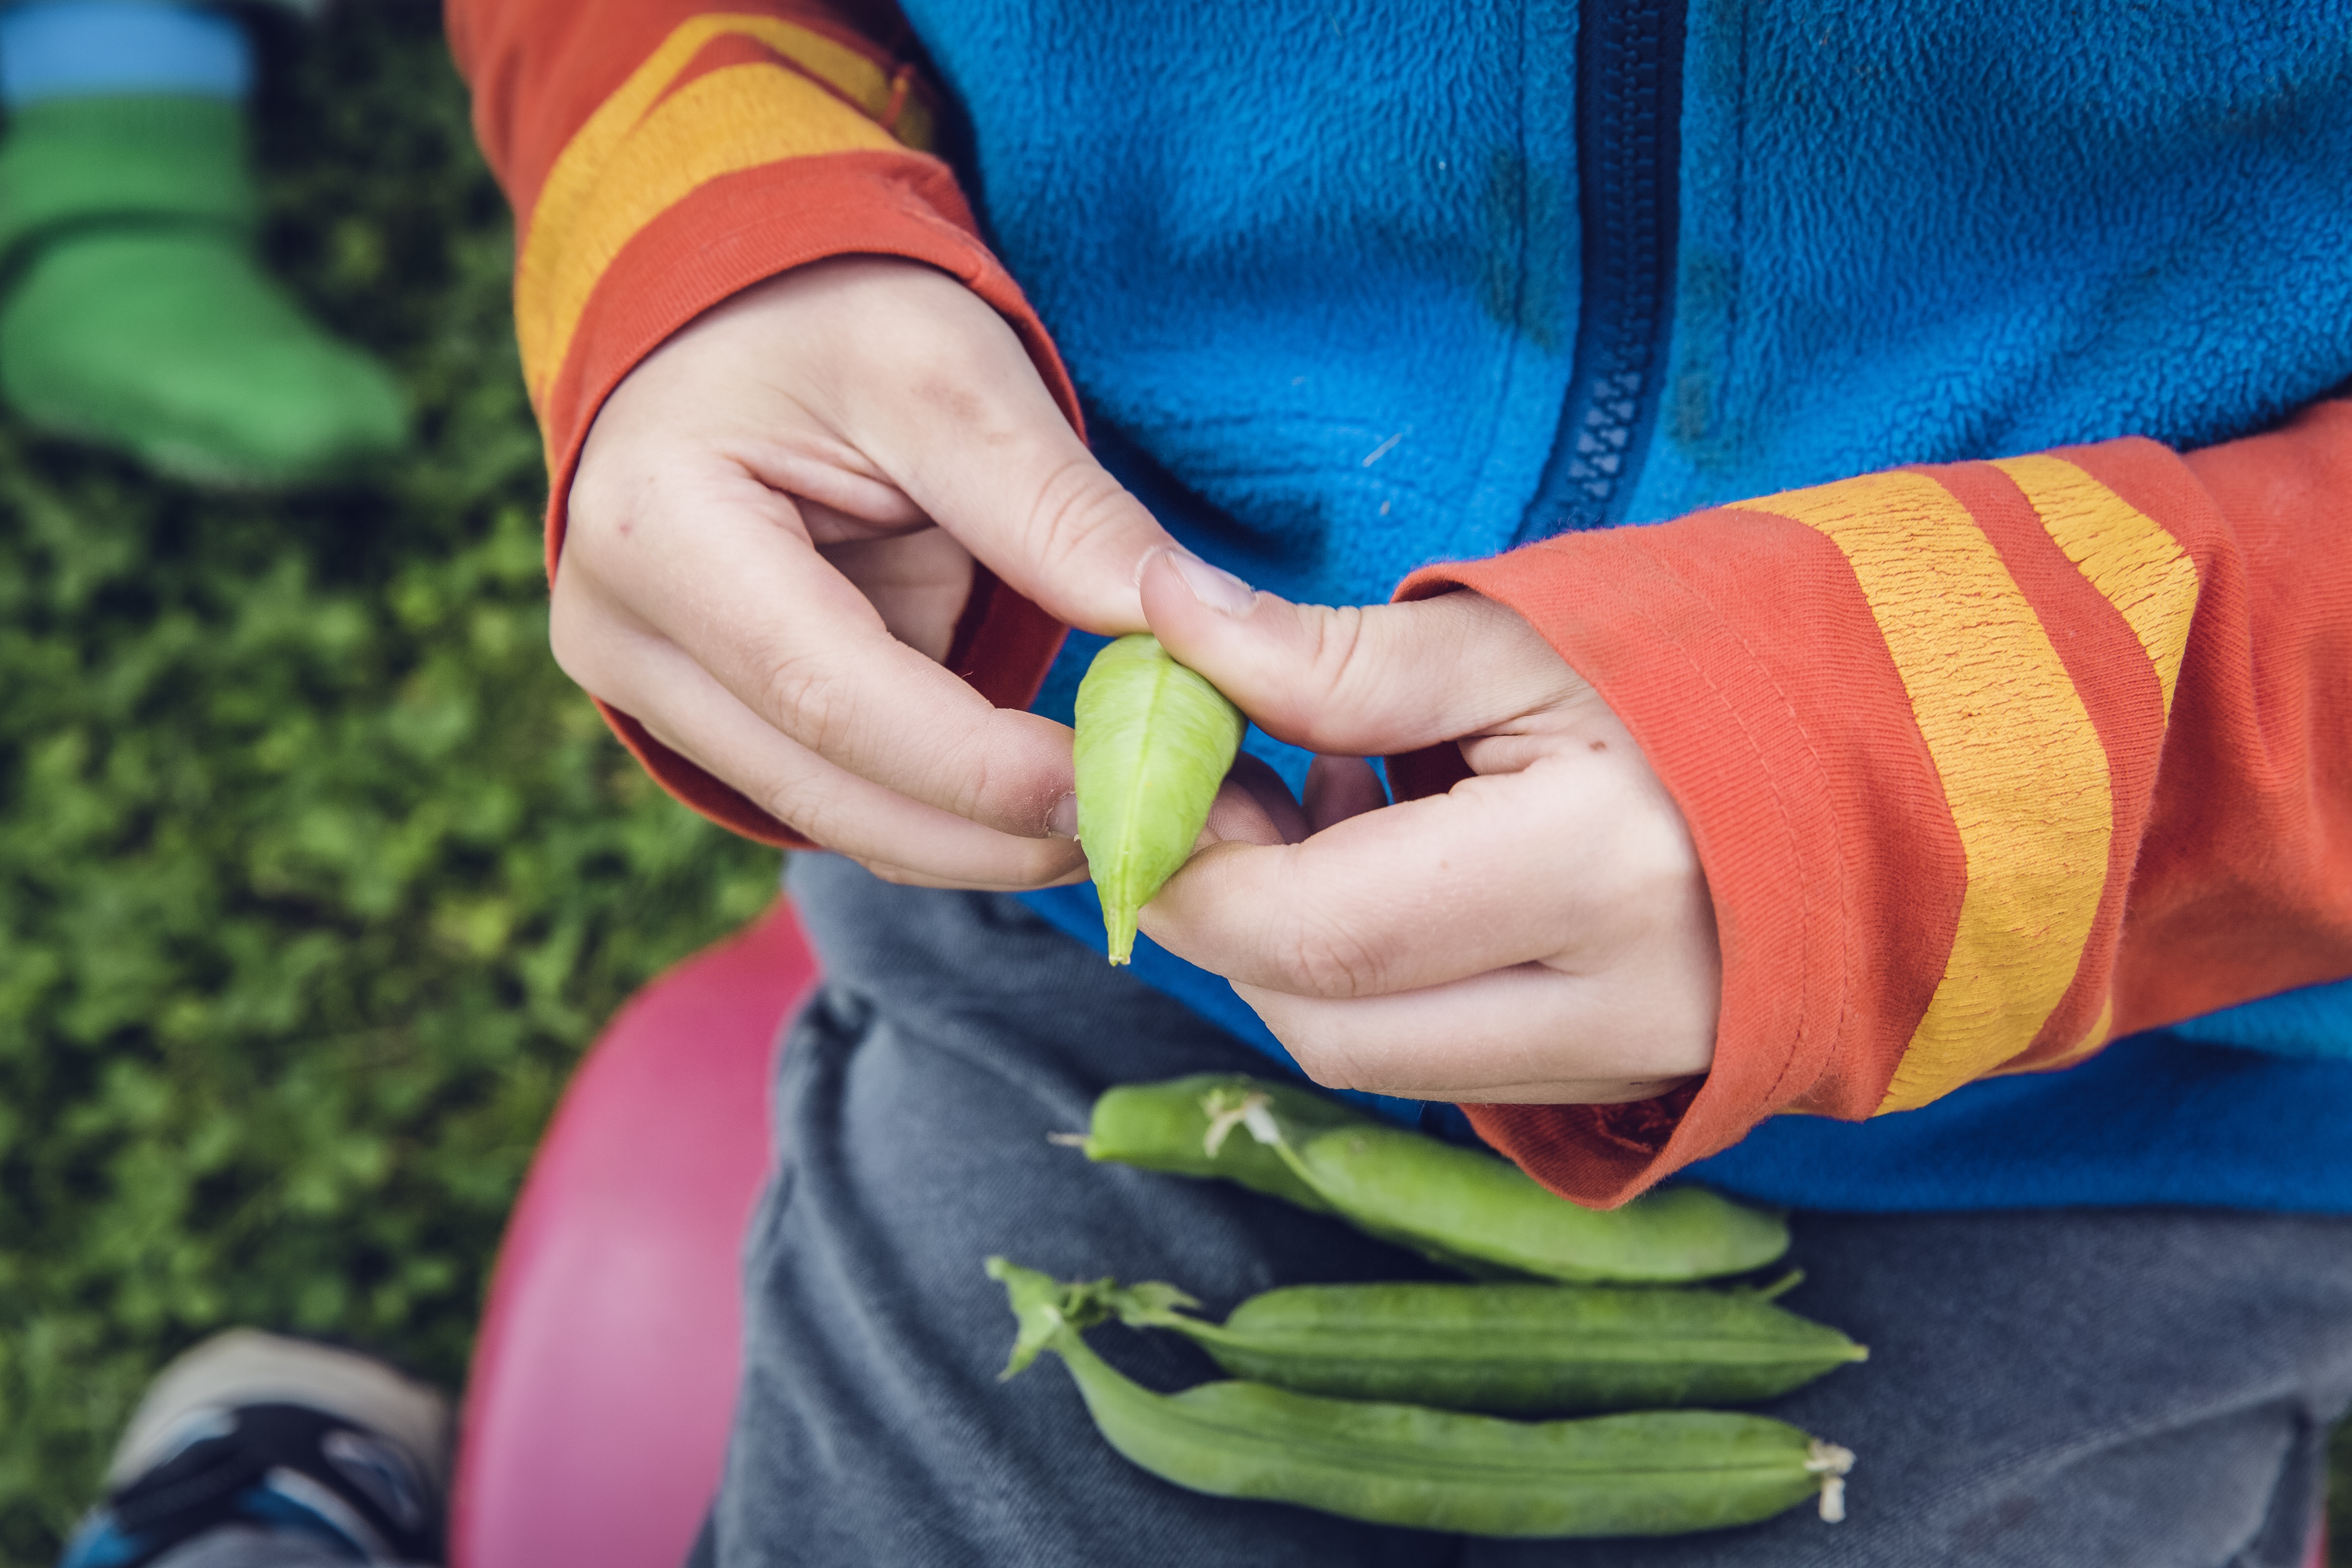
hand, play, urban, finger, food, green, harvest, produce, color, child, colorful, garden, basket, cultivation, thanksgiving, gardening, vegetables, beans, frisch, sustainable, bio, home made, self catering, sense, neo urban, consumer waiver